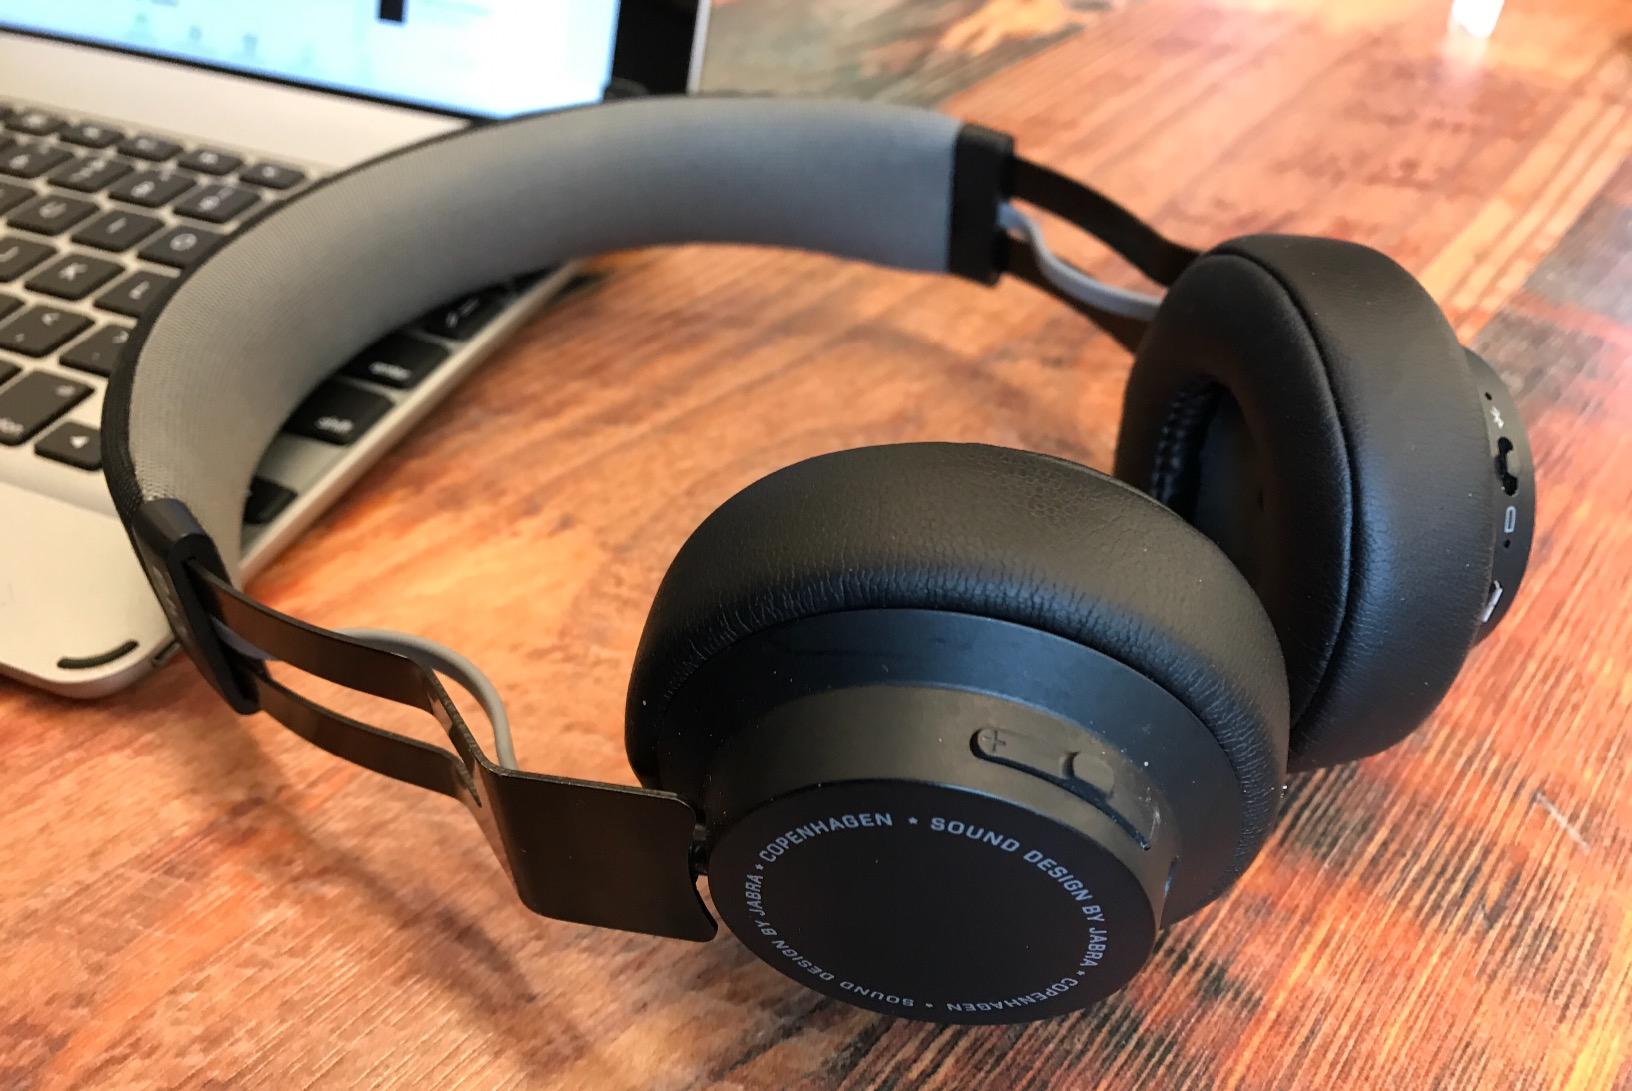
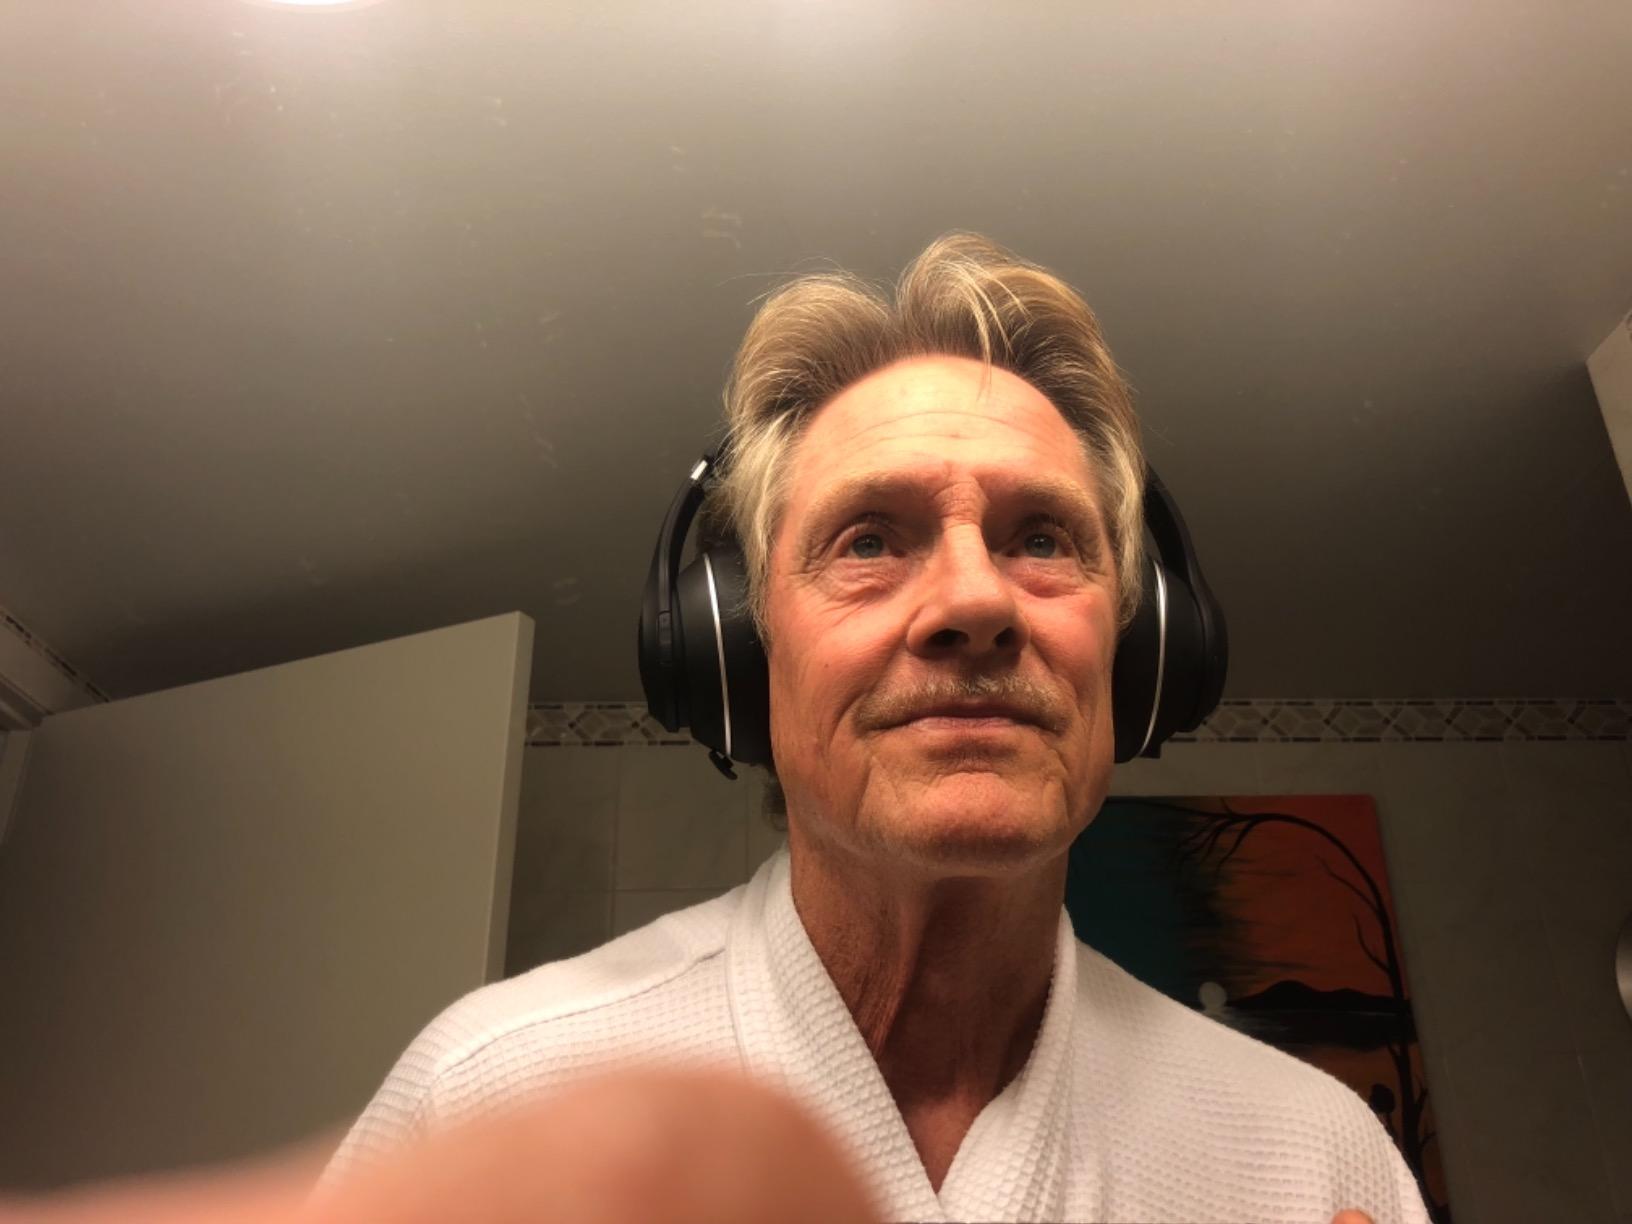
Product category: headphones
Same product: no